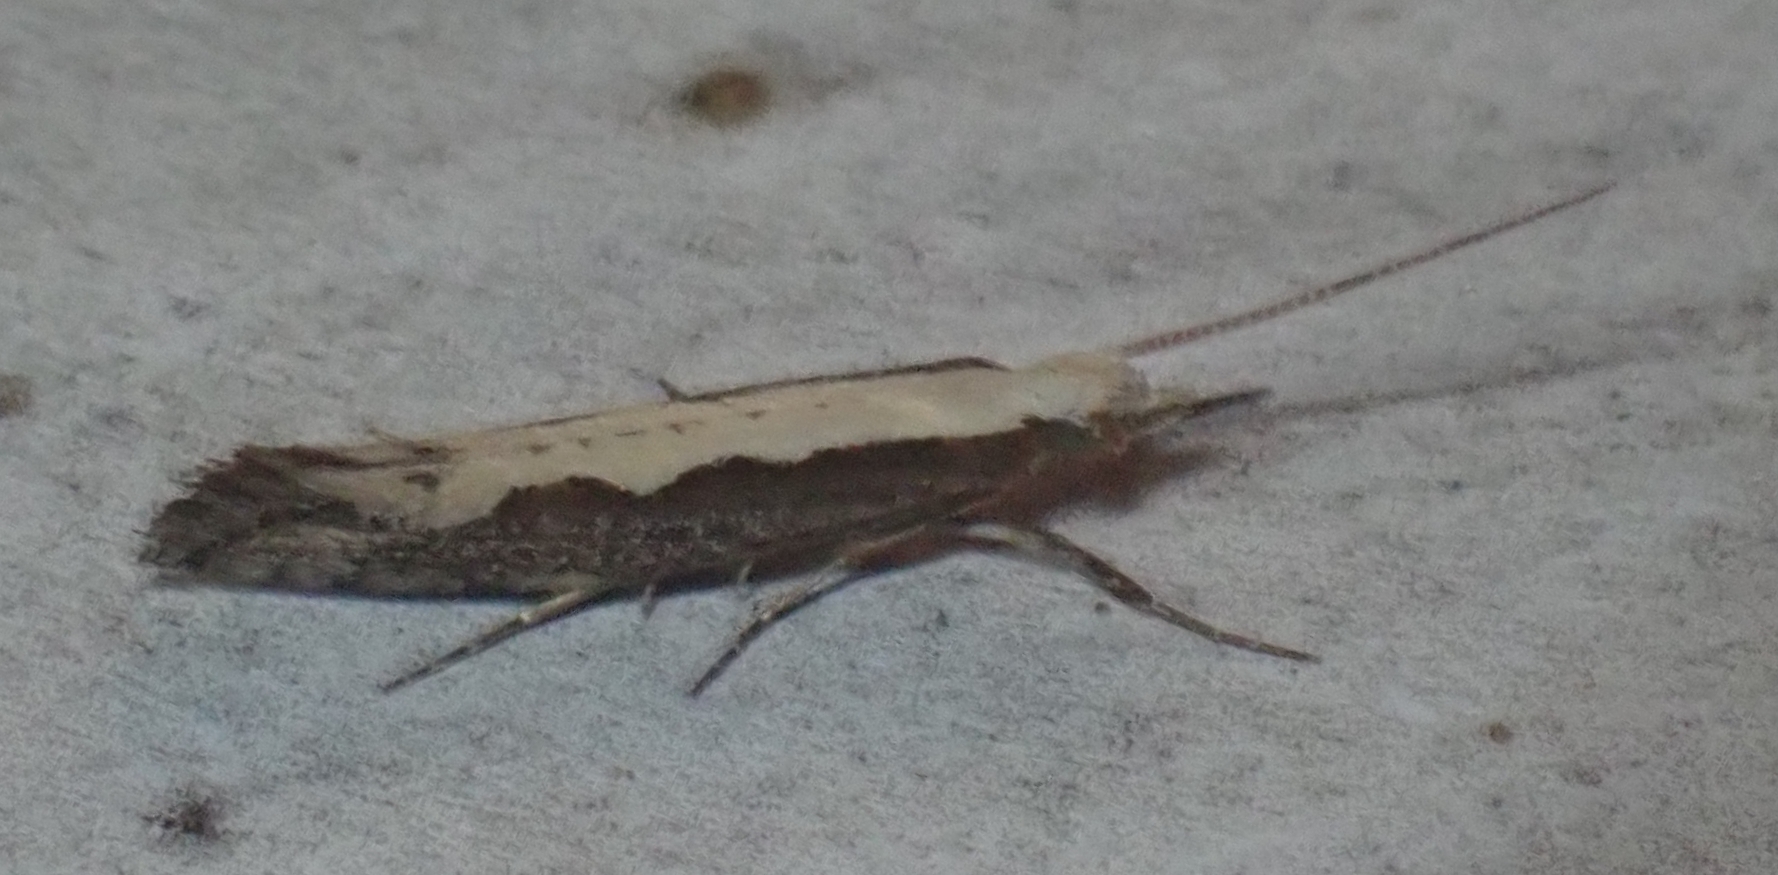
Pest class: diamondback_moth